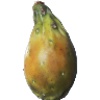
Label: Cactus fruit 1